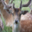
Label: deer